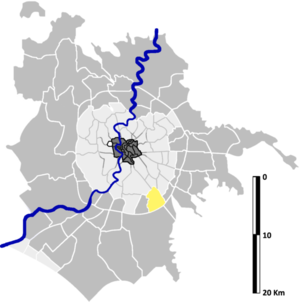
Torricola est une zona di Roma située au sud-est de Rome dans l'Agro Romano en Italie. Elle est désignée dans la nomenclature administrative par Z.XXI et fait partie du Municipio VIII. Sa population est de 937 habitants répartis sur une superficie de 9,57 km².